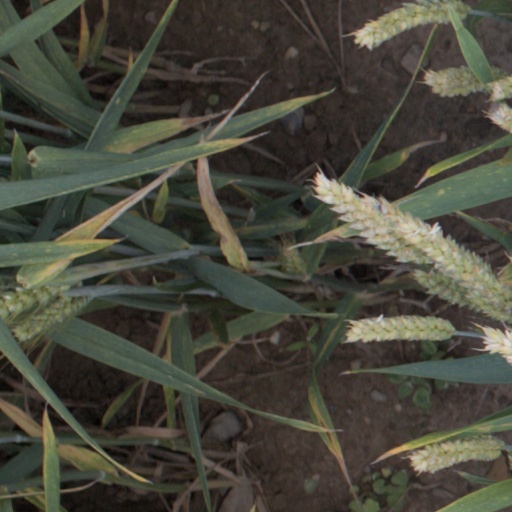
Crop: wheat